Utterslev

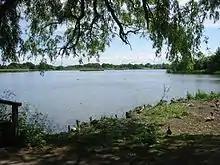
Utterslev Mose

Utterslev Mose, Copenhagen's largest area of parkland, was laid out around Søborg Sø in 1943. Now a recreational area, it is known for its lakes and bird life.